Images in Sound (He Xuntian)

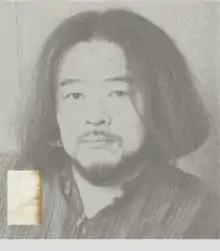
HE XUNTIAN

Images in Sound "( 声音图案 )" is a piece for conventional and unconventional musical instruments, composed by He Xuntian in 1997–2003.